RAF Hardwick

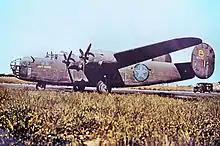
93d Bomb Group Consolidated B-24D-1-CO Liberator Serial 41-23711. This aircraft was lost over Austria 1 October 1943. MACR 3301

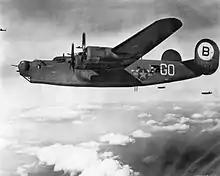
328th Bomb Squadron Consolidated B-24J-55-CO Liberator Serial 42-99949 on a mission to Friedrichshafen Germany during August 1944. This aircraft was lost over Belgium on 21 September 1944, MACR 9662

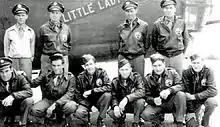
B-24 Liberator 41-23754 'Little Lady' lost on Ploesti raid 1 Aug 1943. Crew interned in Turkey where it crash landed.

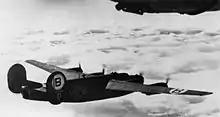
A B-24D Liberator (serial number 42-72869) of the 93rd Bomb Group flies over the cloud layer.

The VIII Bomber Command 93rd Bombardment Group (Heavy) arrived at Hardwick from RAF Alconbury in December 1942. The group was assigned to the 20th Combat Bombardment Wing and the group tail code was a "Circle-B". Its operational squadrons were: